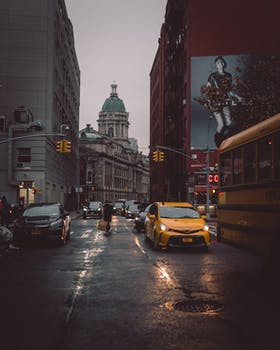
Label: No Watermark